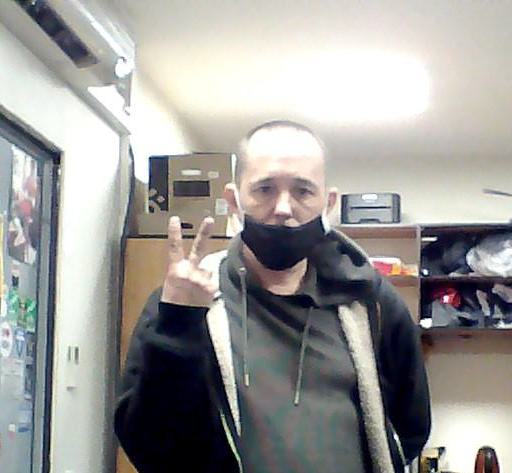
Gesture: peace_inverted